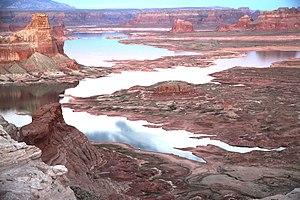
La Planète des singes est un film de science-fiction américain réalisé par Tim Burton, sorti en 2001. Le scénario est de William Broyles Jr., Lawrence Konner et Mark Rosenthal. Après plusieurs années sans production cinématographique, ce film relance la franchise Planète des singes et devient la seconde adaptation du roman La Planète des singes de Pierre Boulle.